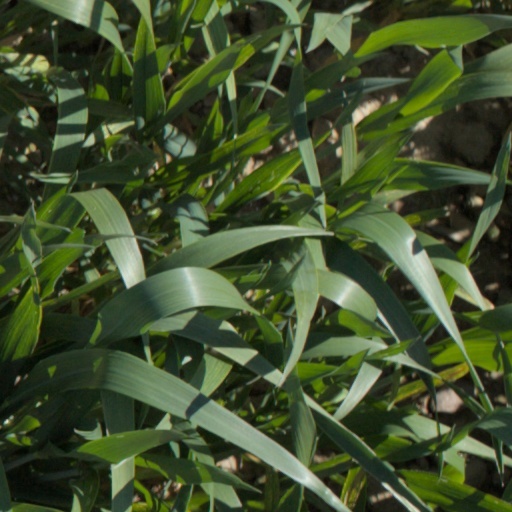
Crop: wheat